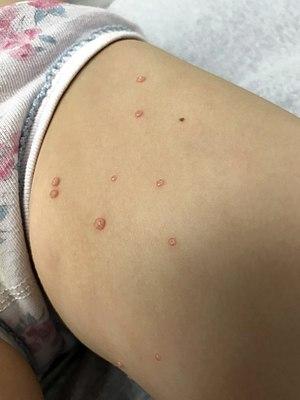
Des mollusca contagiosa sur la cuisse d'une fillette.
Le molluscum contagiosum est une lésion dermatologique contagieuse induite par un virus de la famille des pox virus. La lésion est caractérisée par une papule arrondie ombiliquée de quelques millimètres de diamètre, généralement non prurigineuse, d'où une matière blanchâtre sort parfois à la pression.